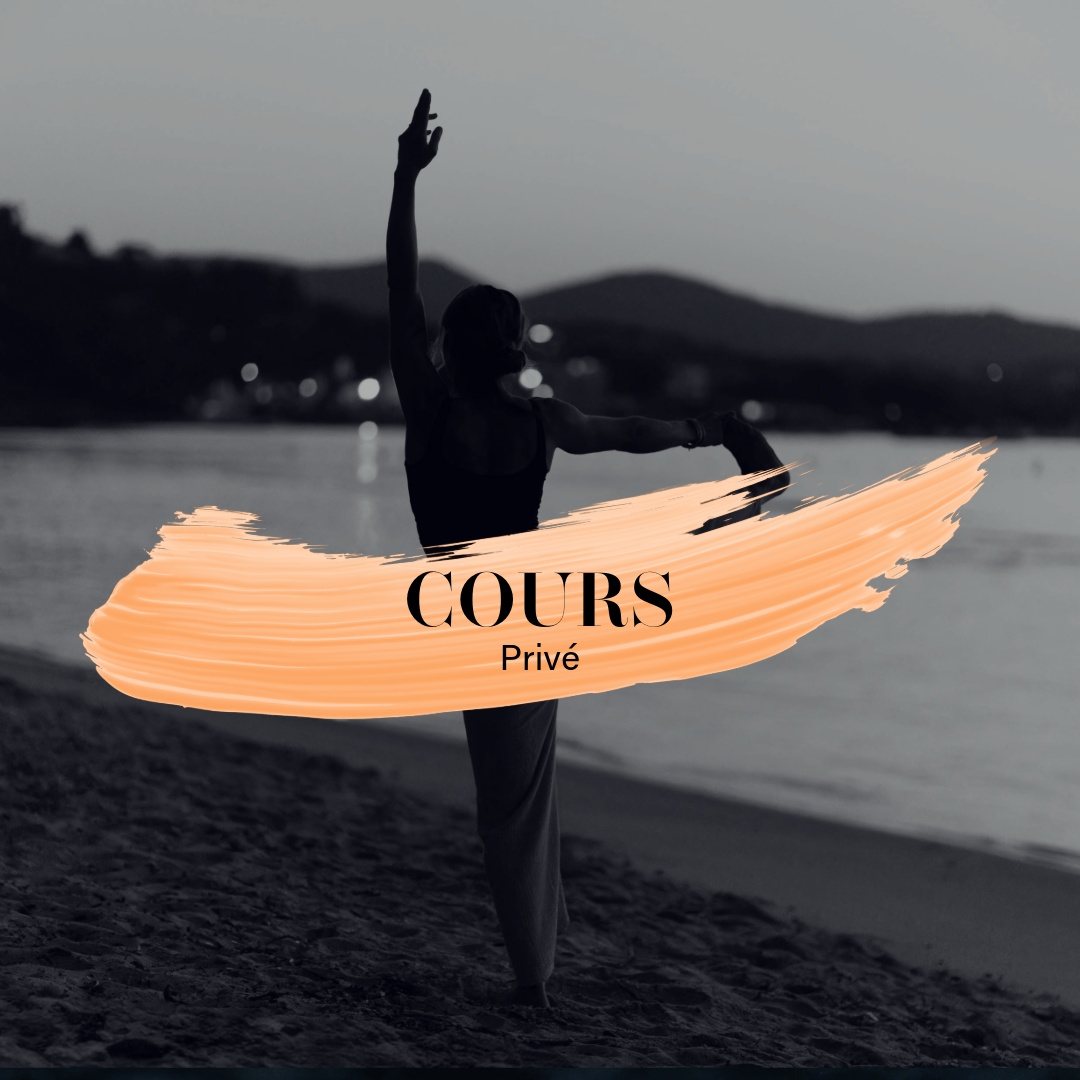
Cours Privé
Brand: Sane Yoga Studio
Un cours particulier pour permettre à chacun de découvrir les différents aspects du yoga mobilité, pranayama, asanas, d’être accompagné et ajusté dans sa pratique, de progresser selon ses besoins: méditation, relaxation, bien-être, mobilité, postures. Pour faciliter votre apprentissage et apporter des variations, pour rendre chaque posture accessible et confortable, de multiples accessoires sont mis à disposition : briques, tapis sangles, bolster, zafus (poufs), … Cours tous niveaux. Durée du cours 1h15. Cours limitées à 5 élèves maximum. Secteur: Pila / La Teste-de-Buch * Pour vous accompagner et vous proposer un cours selon vos besoins, merci de préciser en commentaire lors de la réservation, vos préférences en Yoga (Hatha, Vinyasa, Mobilité), votre niveau et vos attentes ainsi que les éventuelles blessures ou opérations récentes. *Tarif dégressif en fonction du nombre de cours réservé. *En fonction de la localisation et des demandes particulières, le tarif pourra être réajusté Pour une demande de devis contactez moi par mail hello@saneyoga.fr
Category: Services > Personal Services > Fitness & Wellness